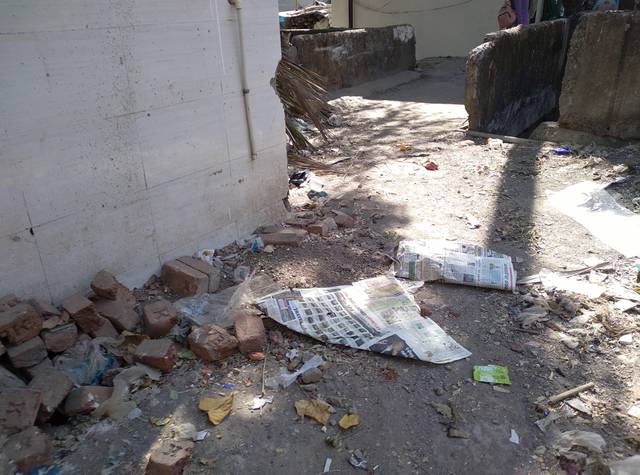
Region: India
Coordinates: 19.099, 72.911